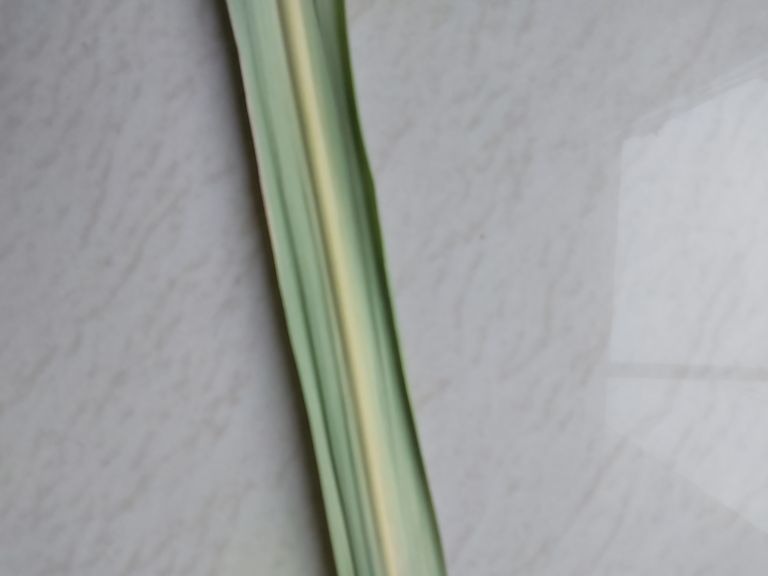
Label: Yellow Leaf